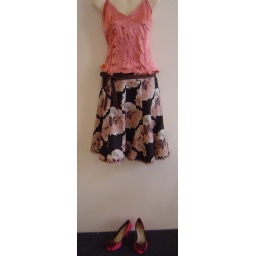
Cry me over a river cami in pink, In Full Bloom skirt in black and Spider girls heels in fuschia